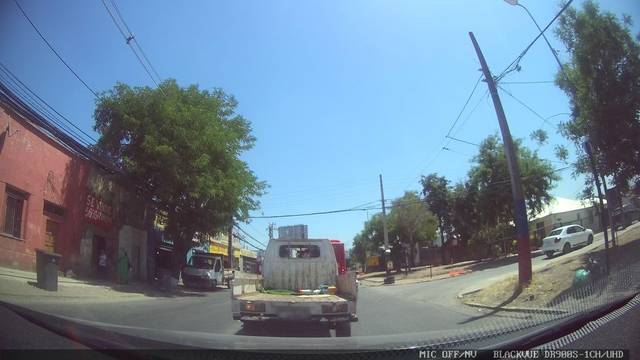
Region: Chile
Coordinates: -33.413, -70.665